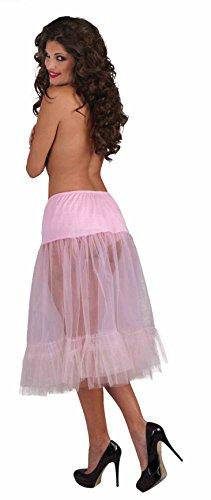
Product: Women's Tea Length Crinoline Slip
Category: Clothing, Shoes & Jewelry | Costumes & Accessories | Women | Costumes & Cosplay Apparel | Bottoms
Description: Pink sheer ruffled mid calf length skirt.
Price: $9.97